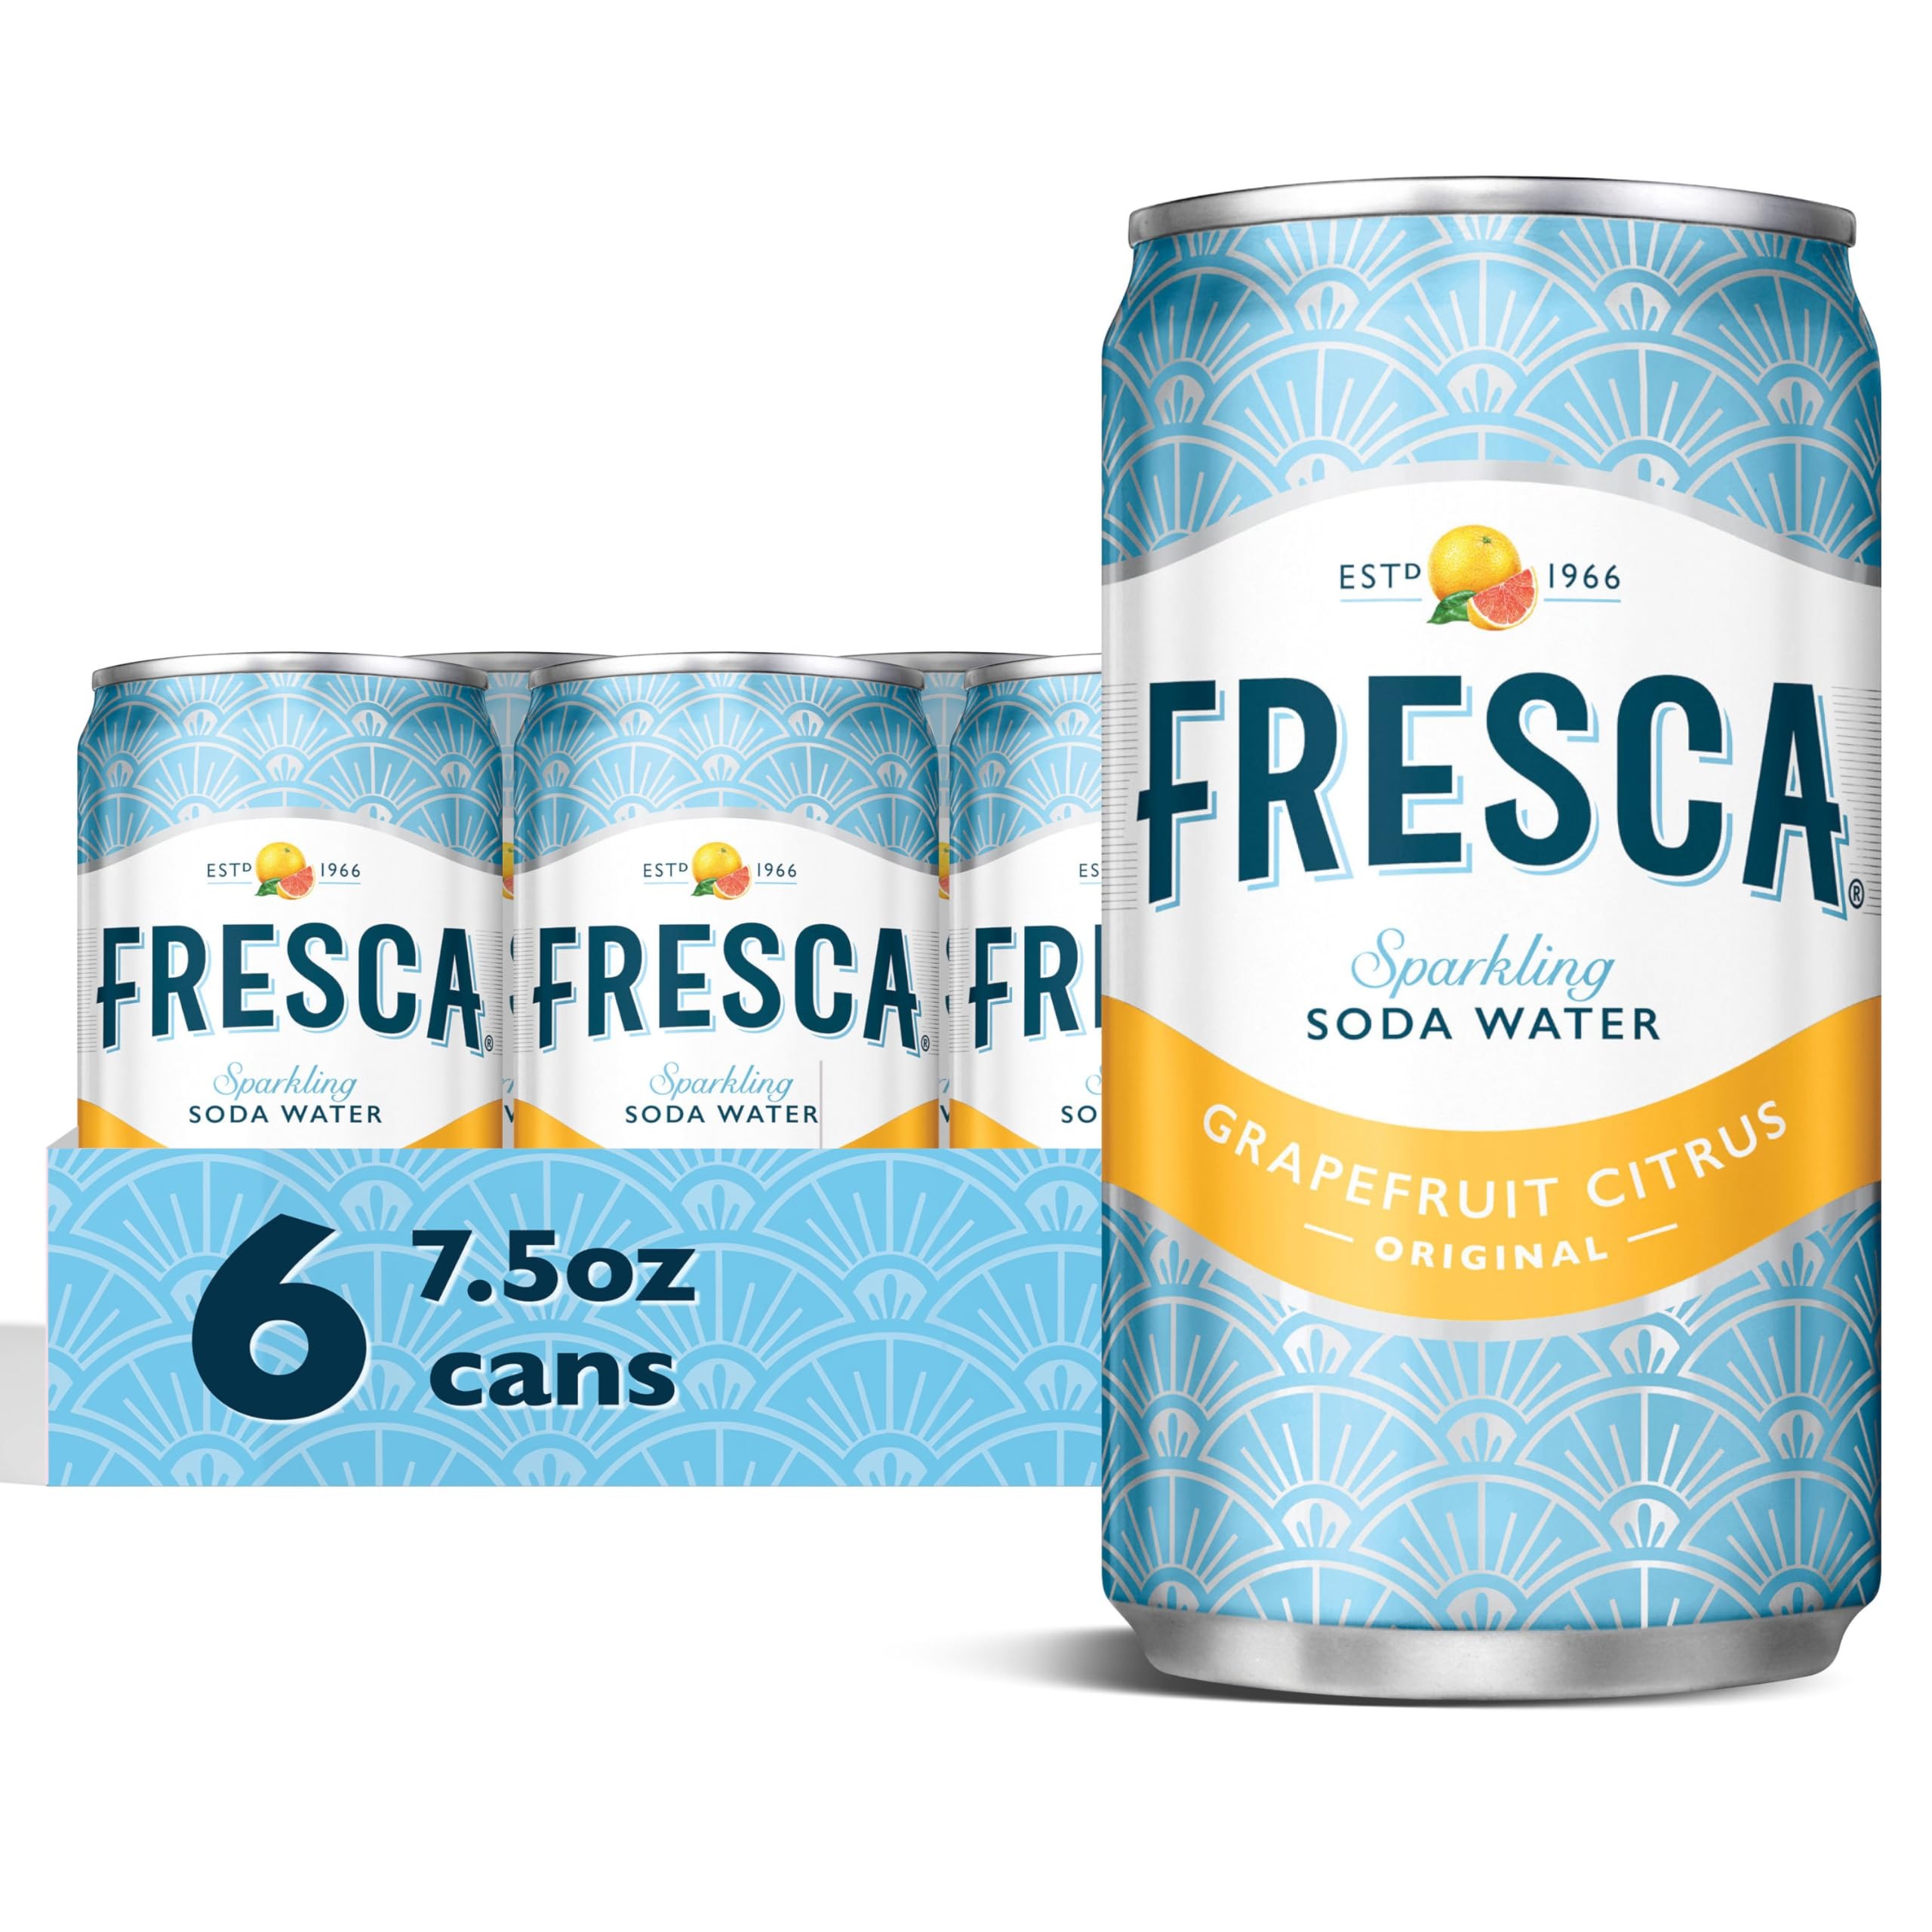
Item Name: Fresca 7.5oz 6 pk
Bullet Point 1: Fresca is the everything-in-one sparkling, zero calorie, citrus soda
Bullet Point 2: Fresca is the classic, sparkling, zero sugar, citrus soft drink ​that elevates the everyday
Bullet Point 3: Fresca is the elevated refreshment for everyday fancy enjoyment
Bullet Point 4: Fresca 7.5 fl oz mini can 6 pack is ready for all of life's unexpected celebrations
Value: 45.0
Unit: Fl Oz

Price: 9.995